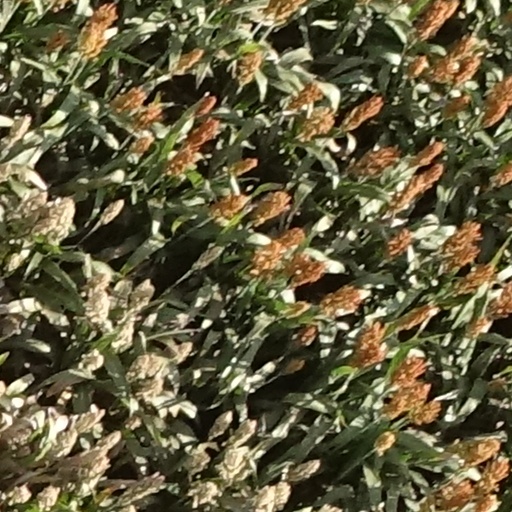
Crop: sorghum